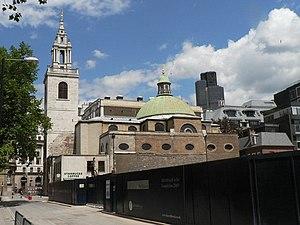
St Stephen Walbrook est une église située à Londres, rattachée au diocèse de Londres. Le bâtiment sous sa forme de dôme actuel a été conçu par l’architecte Christopher Wren à la suite de la destruction de la précédente église dans le grand incendie de Londres en 1666.